2015 World Championships in Athletics – Women's 3000 metres steeplechase

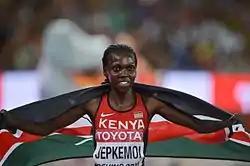
Winner Hyvin Jepkemoi

The women's 3000 metres steeplechase at the 2015 World Championships in Athletics was held at the Beijing National Stadium on 24 and 26 August.